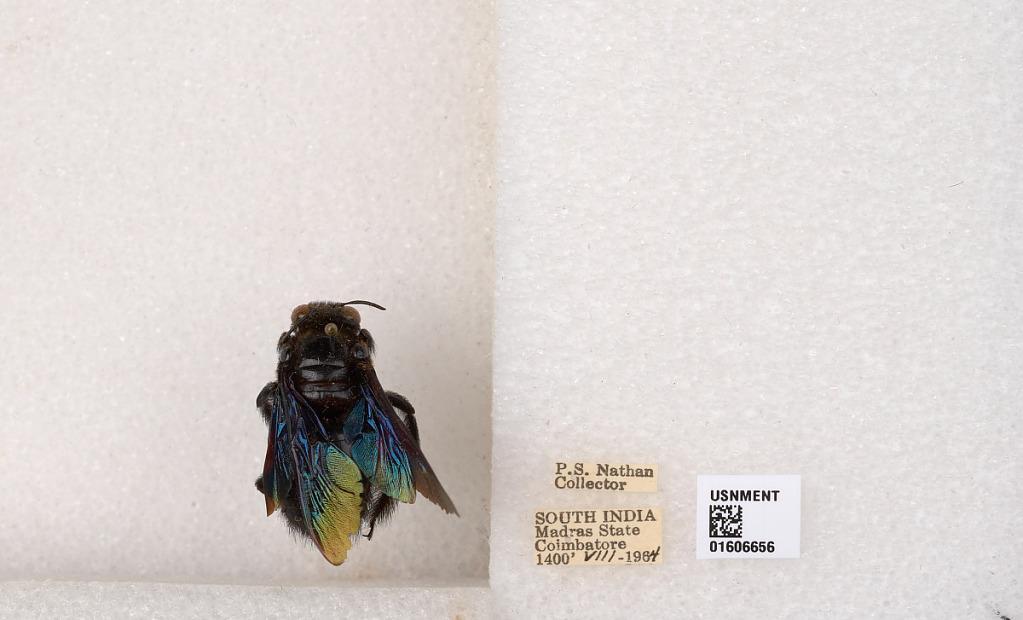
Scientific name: Xylocopa (Biluna) auripennis auripennis Lepeletier
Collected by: P. Nathan
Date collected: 1964-8-1
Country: India
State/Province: Tamil Nadu
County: Coimbatore
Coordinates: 10.9955, 76.9034